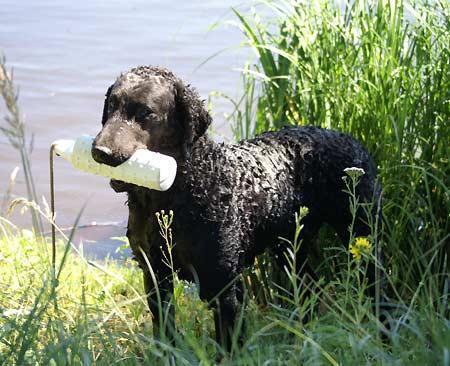
curly-coated_retriever